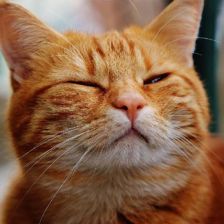
Label: animals